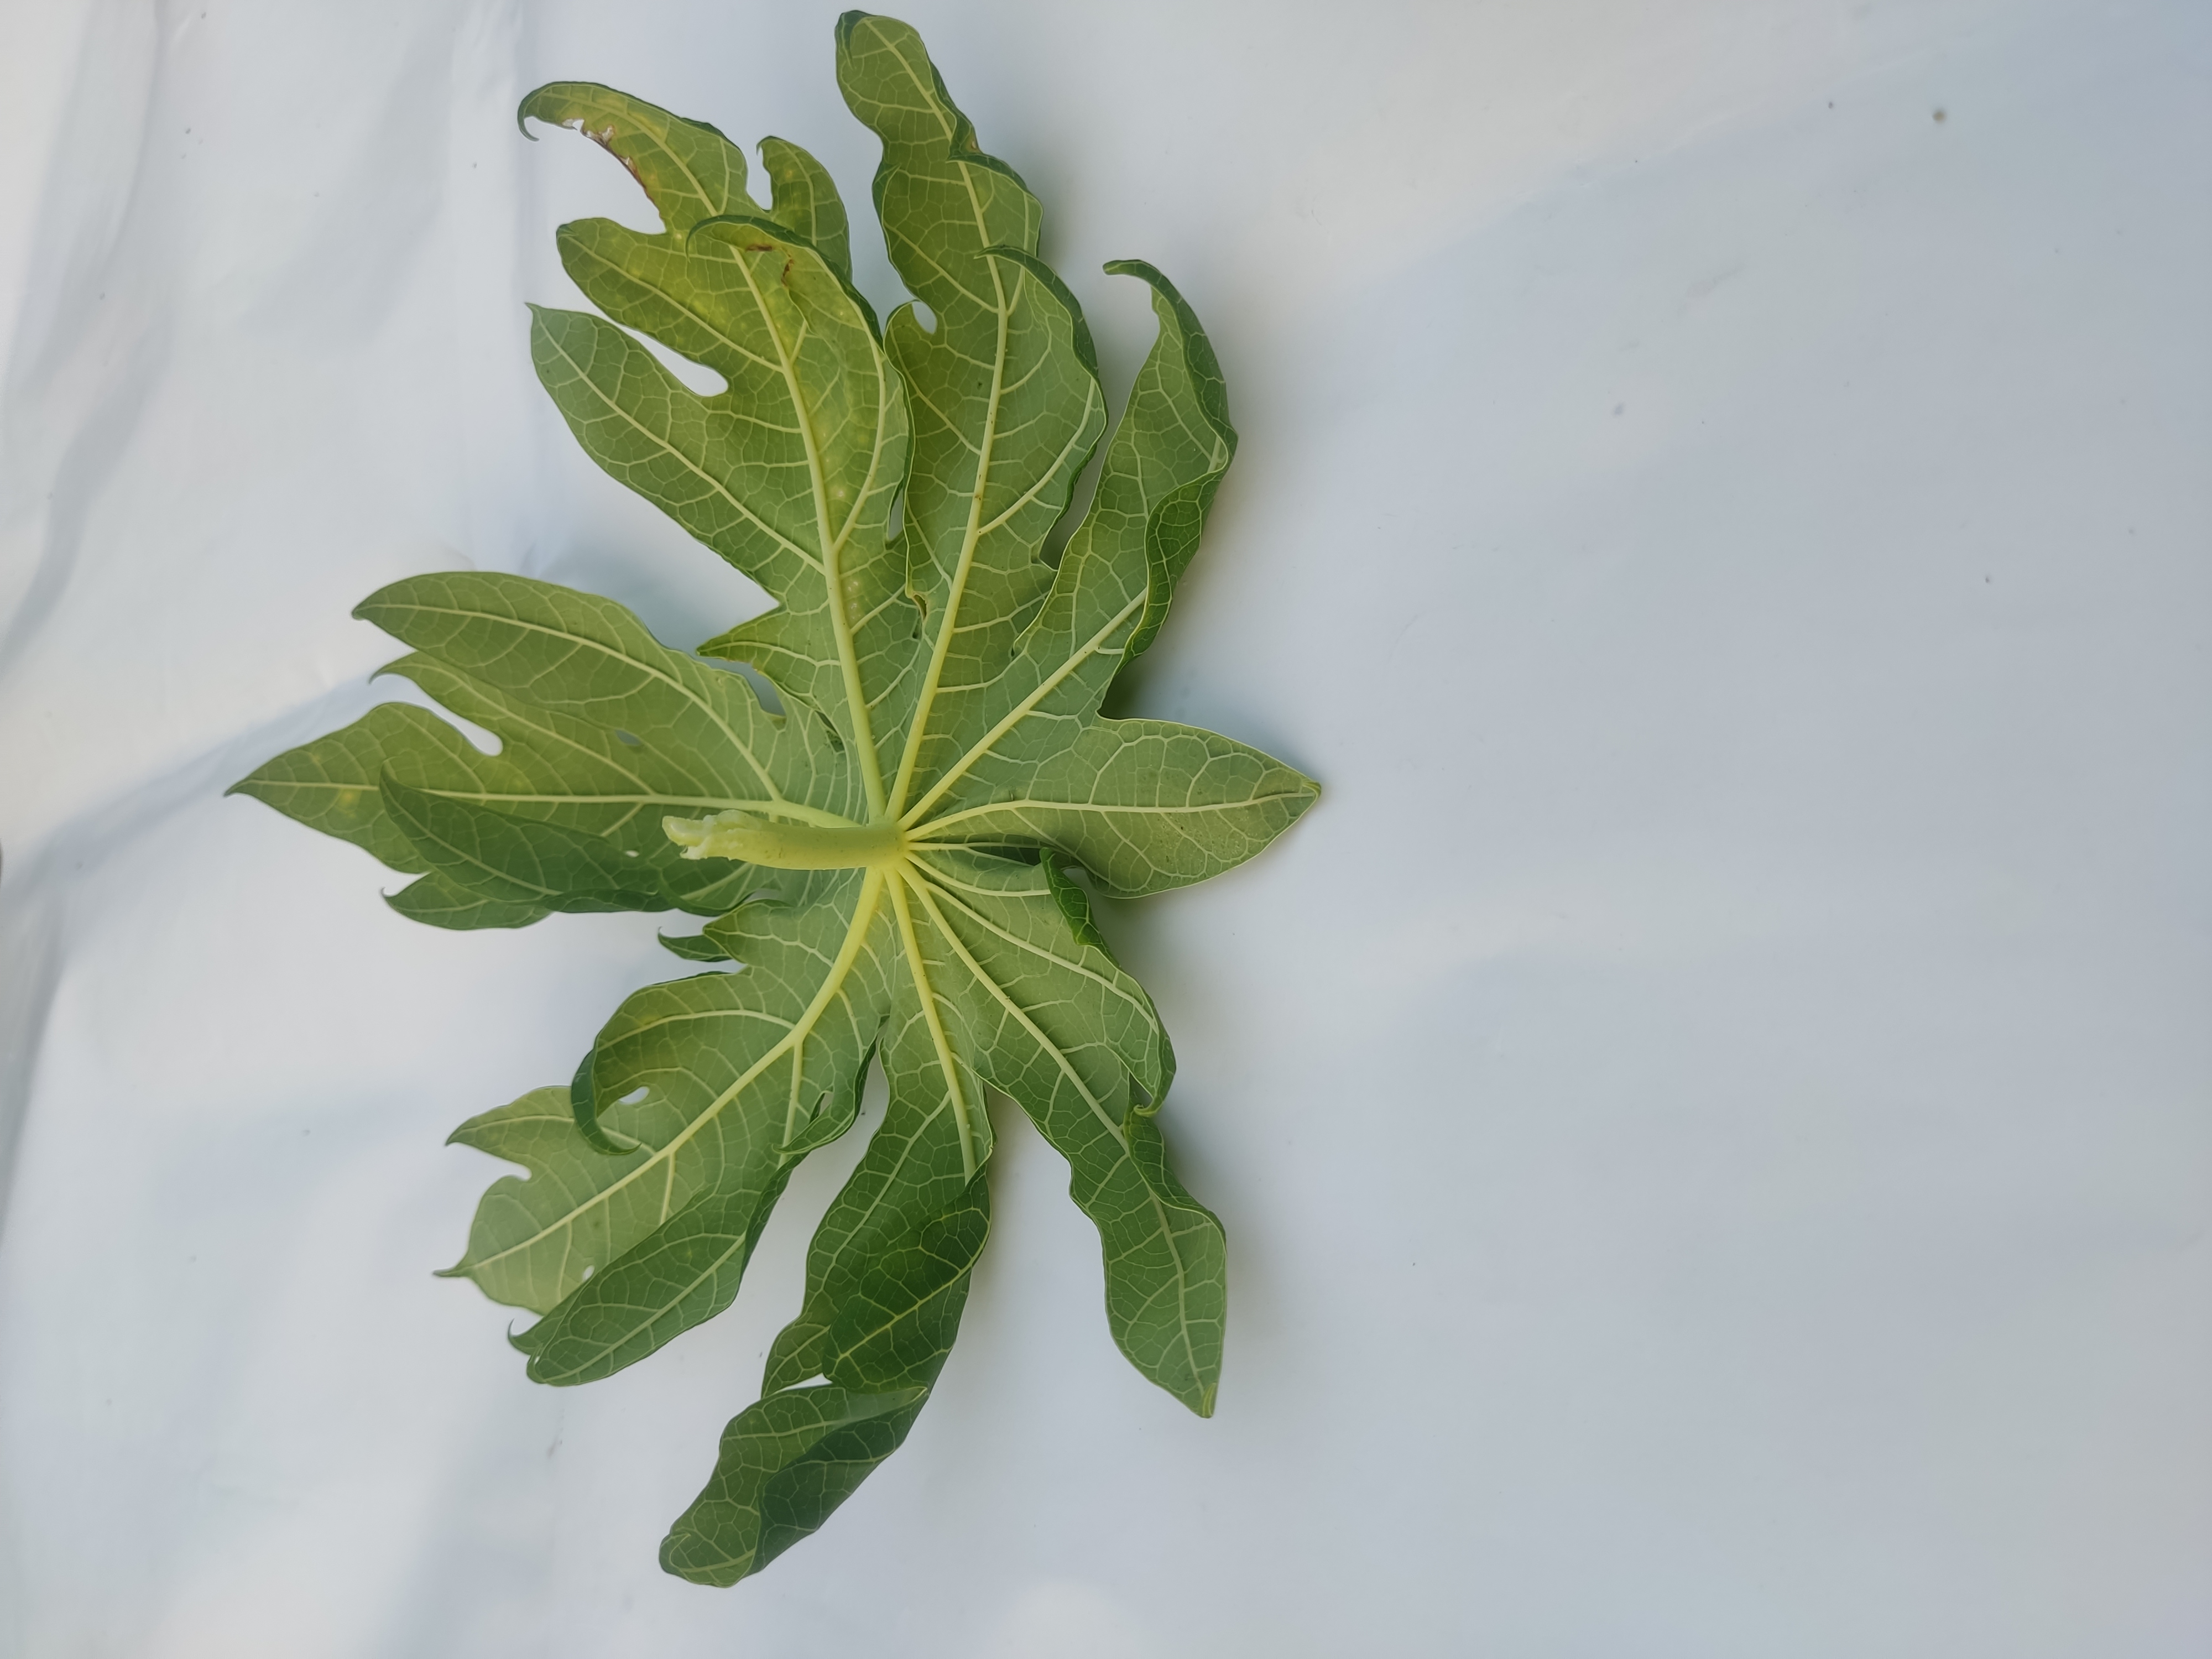
Label: Leaf Curl